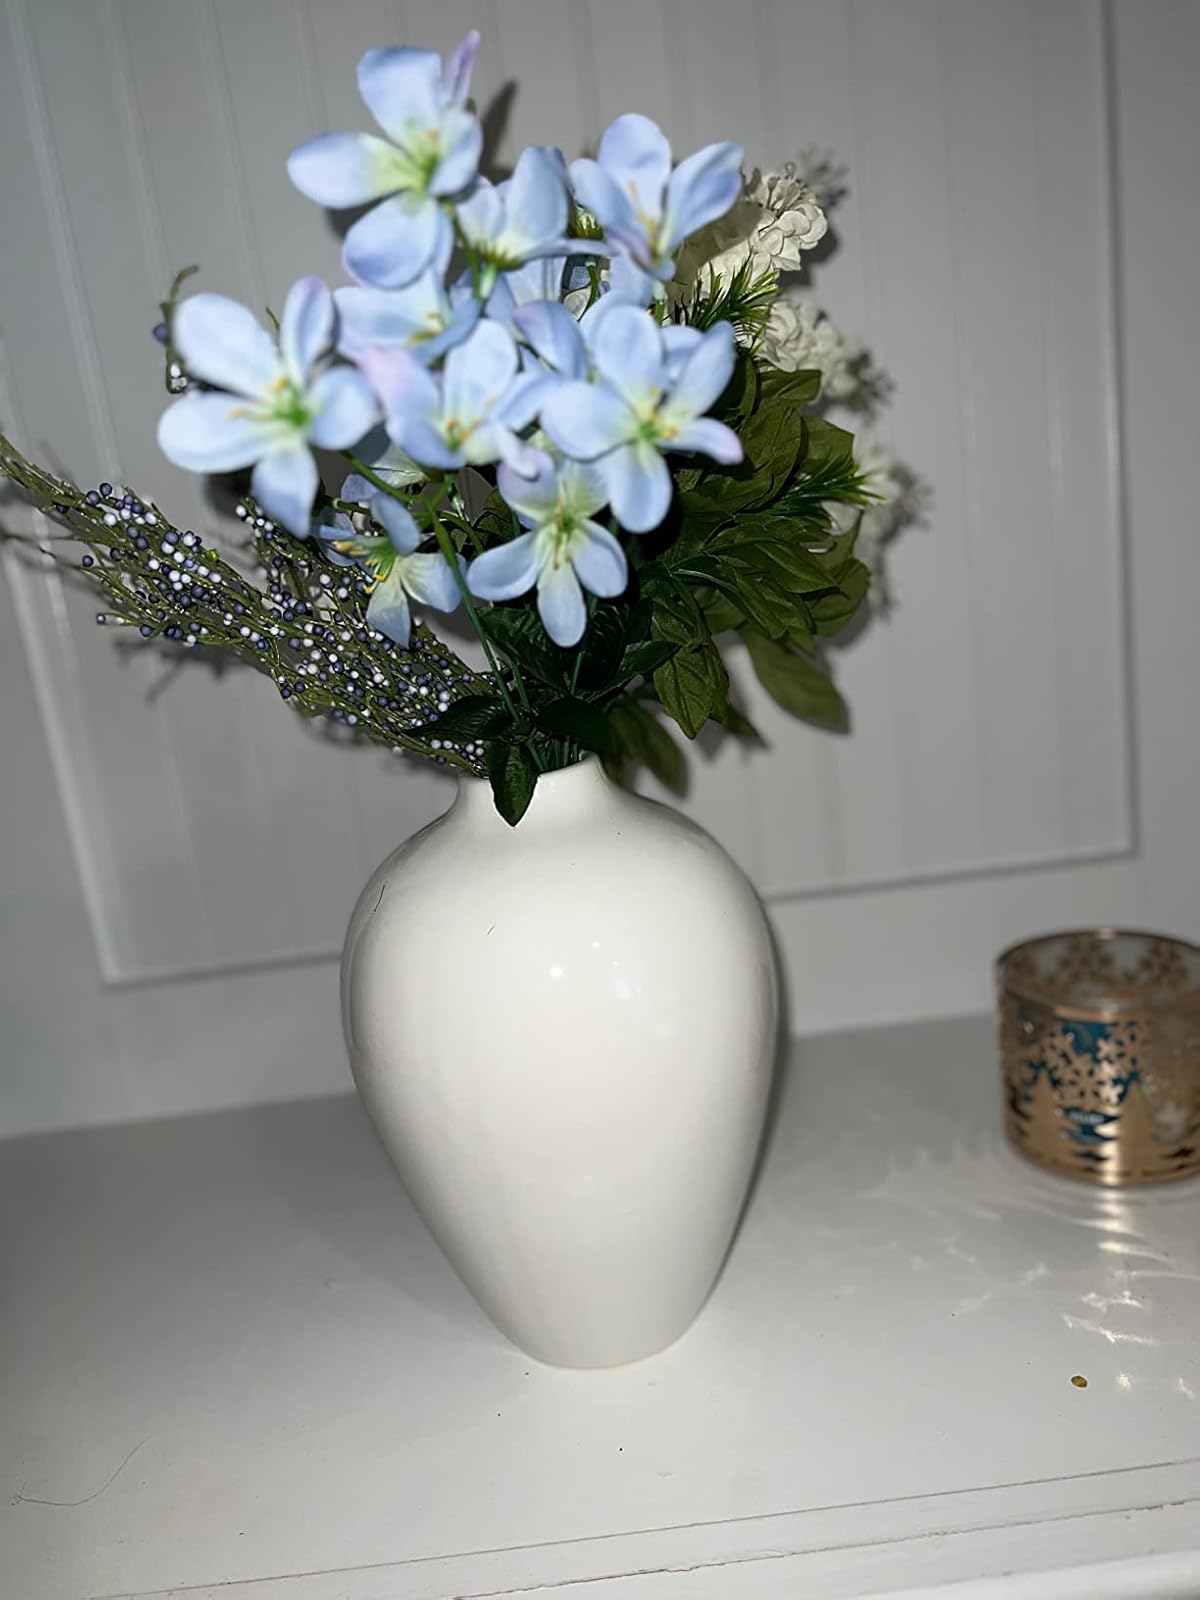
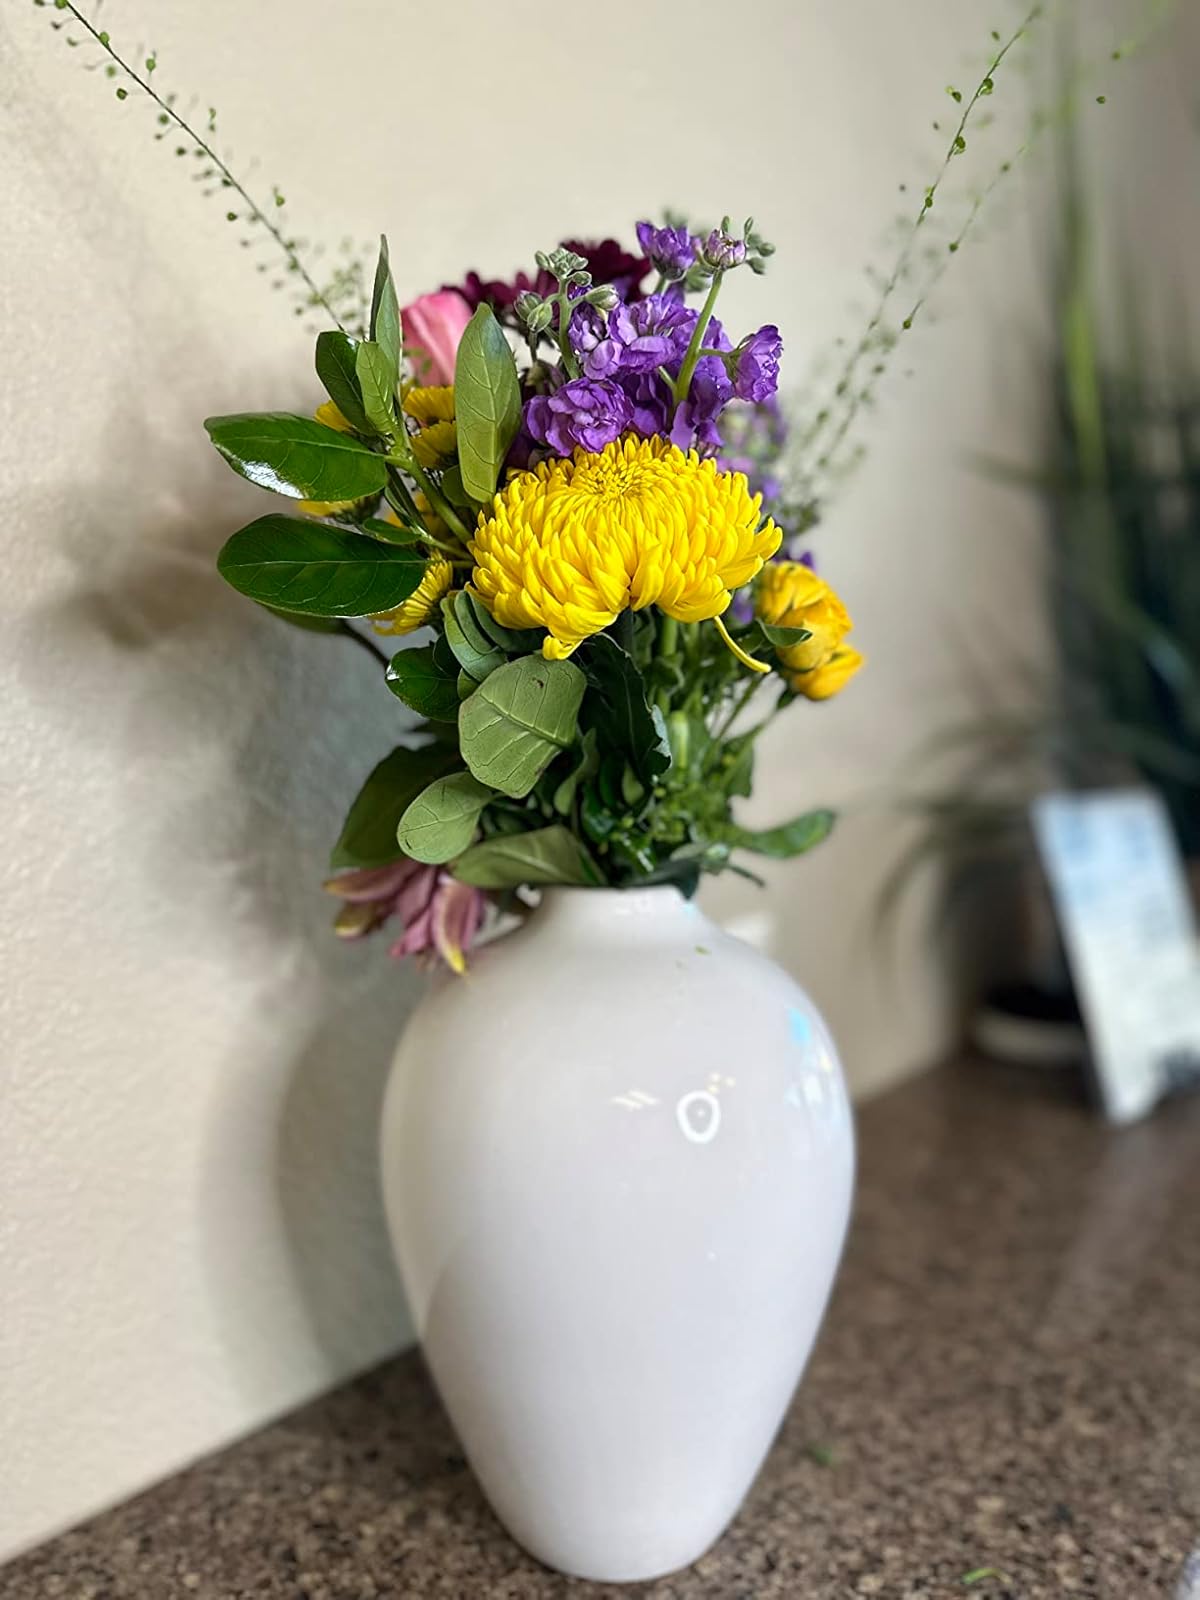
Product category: vase
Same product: yes